Politics of Estonia

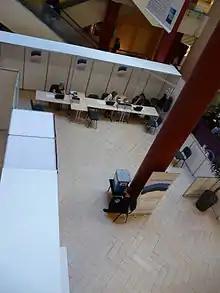
Preliminary elections to European parliament in Tallinn.

There are four types of public elections in Estonia: local government council elections, state parliament elections, European Parliament elections and referendums. Referendums can be initiated by the Parliament. The rules of procedure for elections are established in the Municipal Council Election Act, "Riigikogu" Election Act, European Parliament Election Act and Referendum Act. Elections are overseen by the National Electoral Committee and managed by the State Electoral Office, county heads of elections and voting district committees. Members of the National Electoral Committee, which is established for a term of four years, are appointed by the Chief Justice of the Supreme Court, Chancellor of Justice, Auditor General, Chief Public Prosecutor, State Secretary and Board of Auditors. The State Electoral Office is part of the Chancellery of the "Riigikogu" and its members are appointed by the Secretary General of the Parliament. It organises electronic voting and supervises the election managers. County heads of elections manage elections in the county by instructing and supervising voting district committees. They are either the county secretary or someone recommended by the country secretary and appointed by the Head of the State Electoral Office. A voting district committee is formed by the municipal council and comprises at least five members, with half of the members being presented by the municipal secretary and half by participating political parties. The activities of the National Electoral Committee and election managers can be observed by everyone.